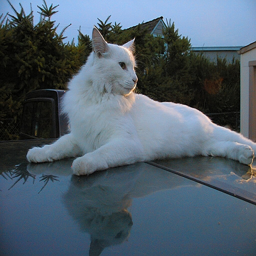
The white cat is laying down on top of the car.
A while cat lies on top of a shiny surface.
a close up of a cat laying on a shiny surface
A cat sitting on the hood of a vehicle.
a white cat laying on top of a car